The Language Myth

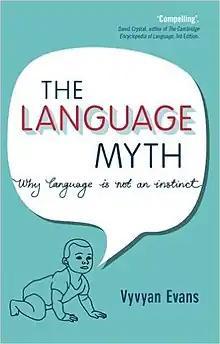
The Language Myth (first edition)

The Language Myth is a 2014 book by Vyvyan Evans, written for a general audience. It is a direct rebuttal of Steven Pinker's 1994 book "The Language Instinct". Evans argues against Noam Chomsky's claim that all human languages provide evidence for an underlying Universal Grammar. Evans posits, instead, a language-as-use thesis to account for the nature of language, how it is learned and how it evolves.